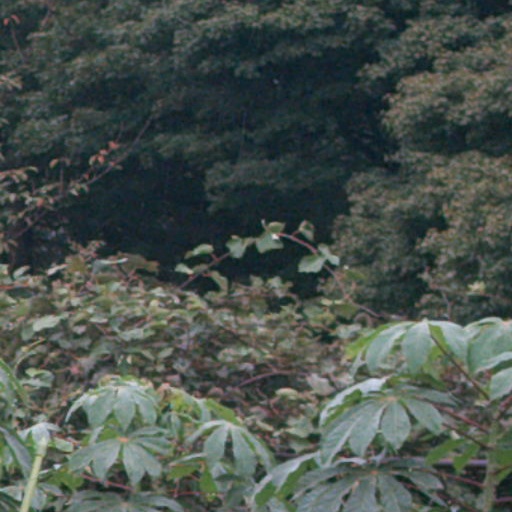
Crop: cassava